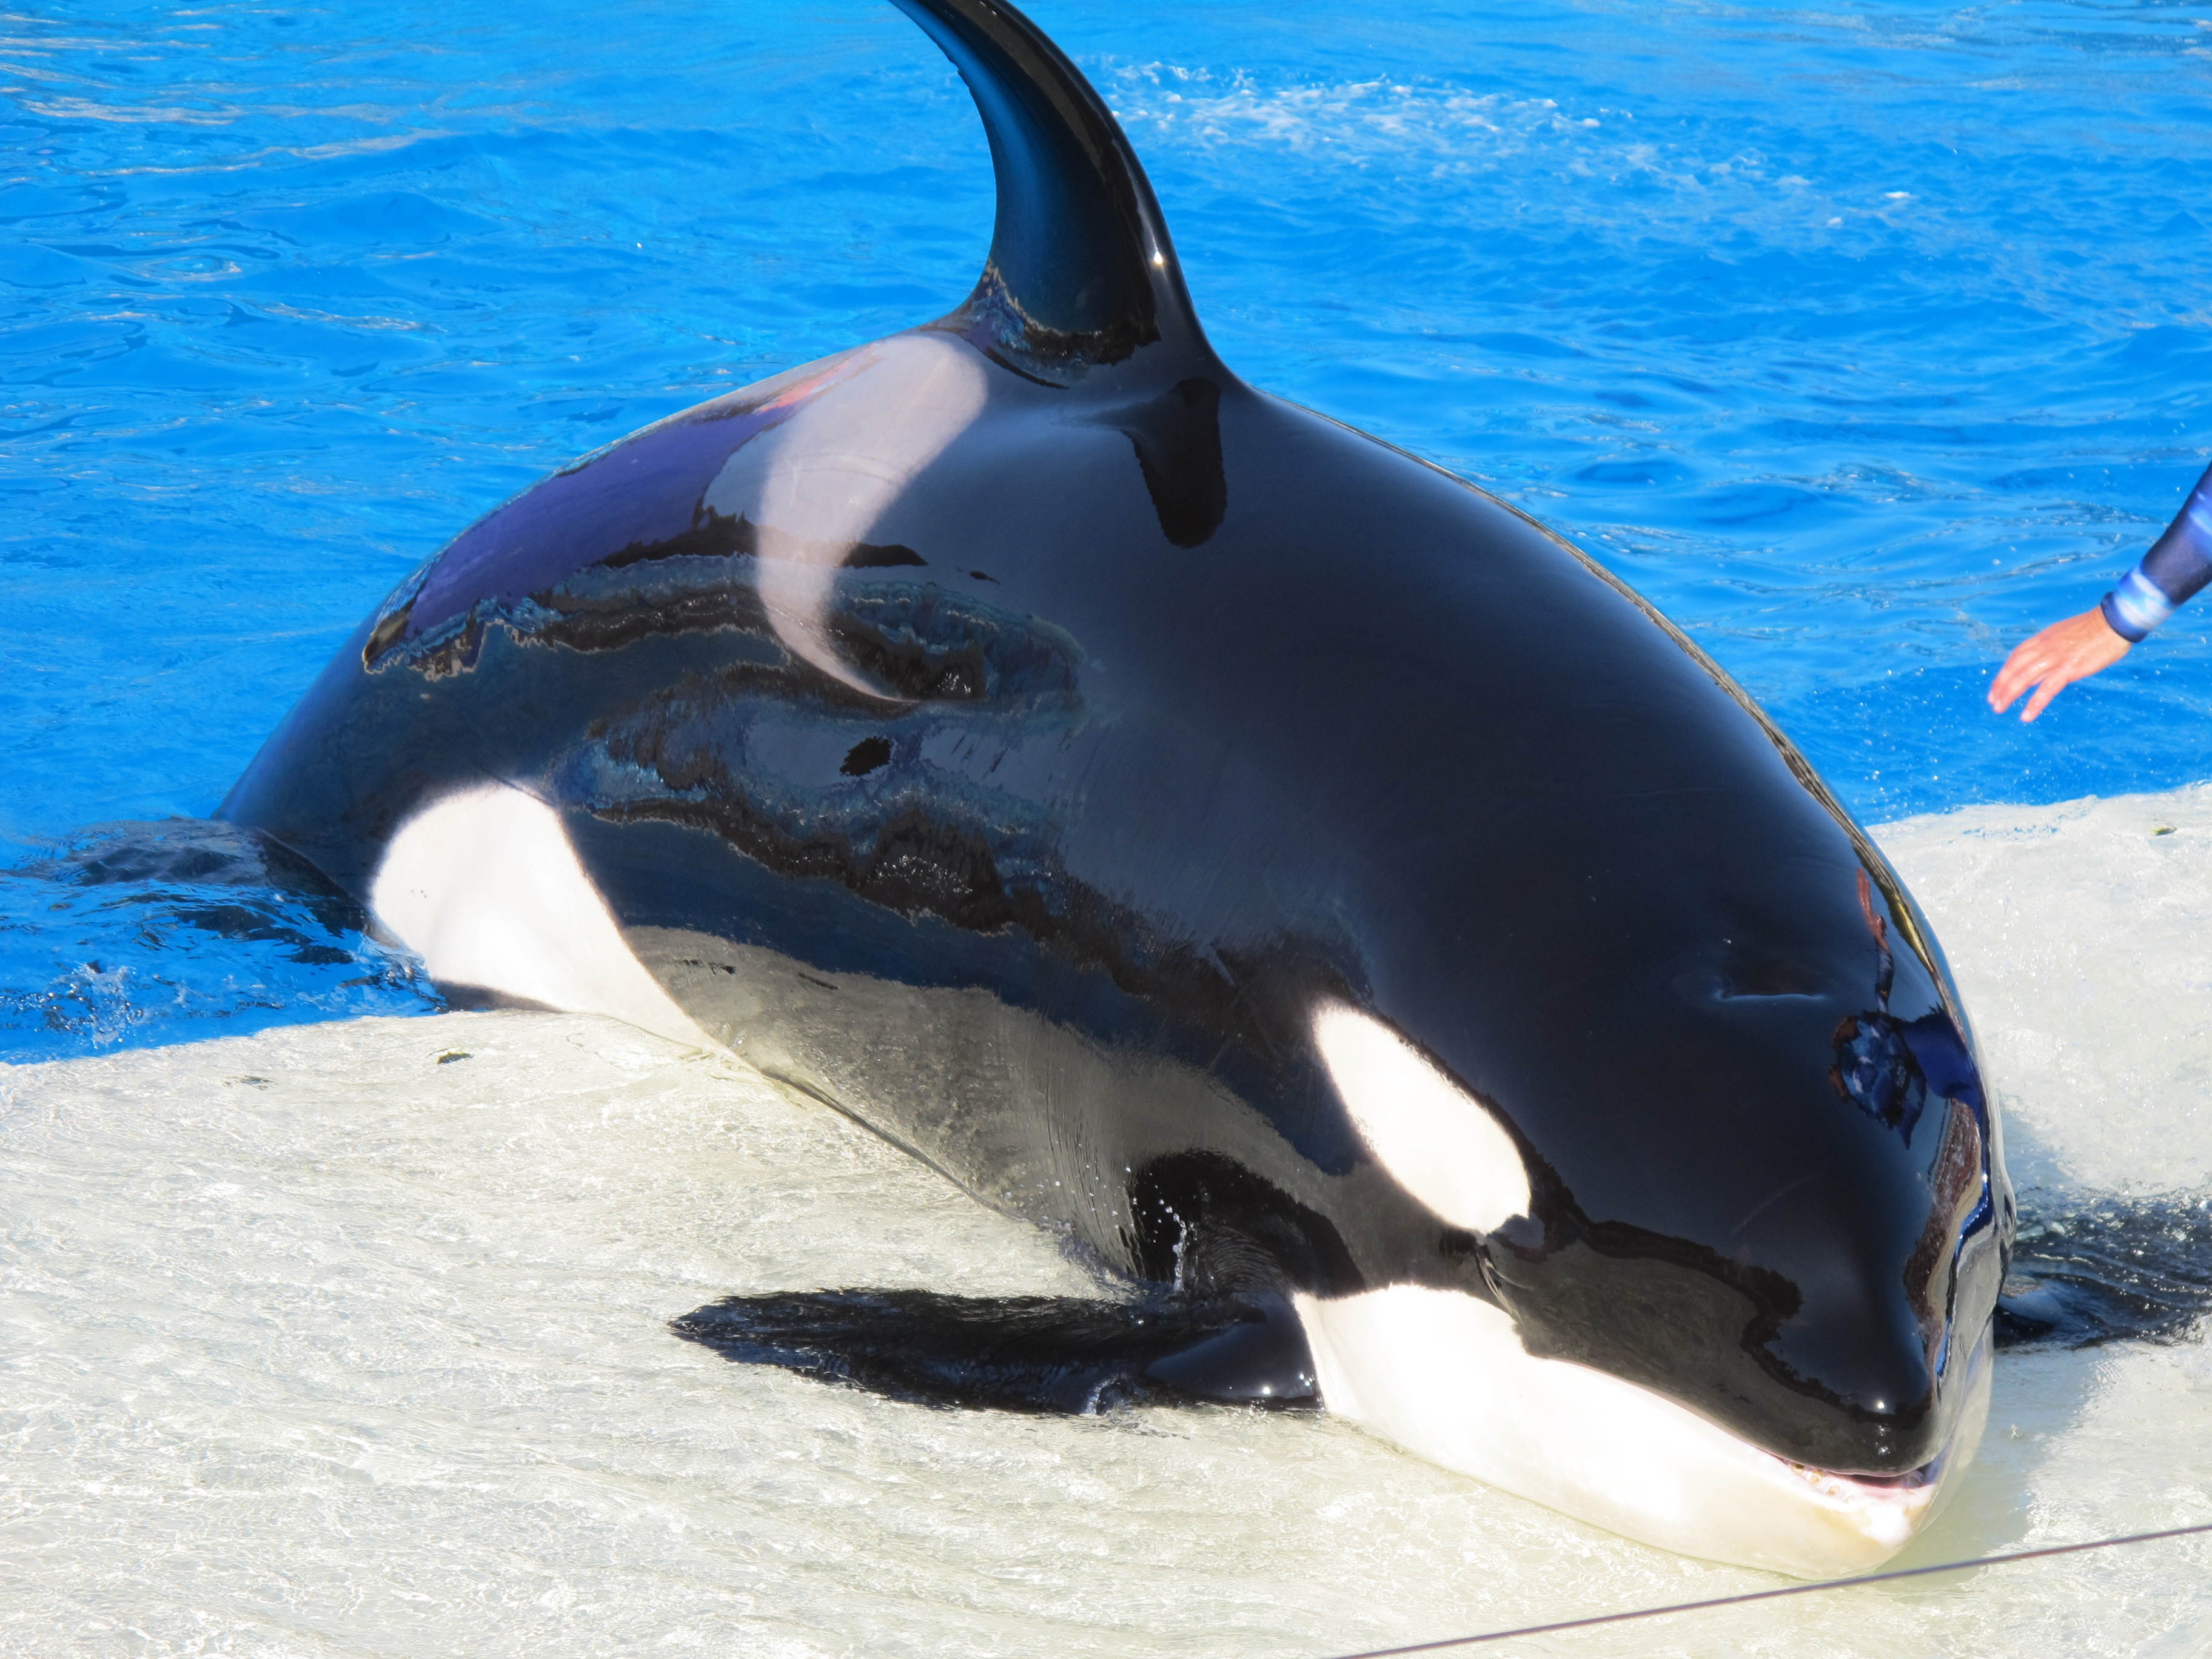
biology, mammal, vertebrate, whale, dolphin, orca, san diego, marine mammal, killer whale, sea world, marine biology, spinner dolphin, whales dolphins and porpoises, stenella, common bottlenose dolphin, short beaked common dolphin, rough toothed dolphin, striped dolphin, tucuxi